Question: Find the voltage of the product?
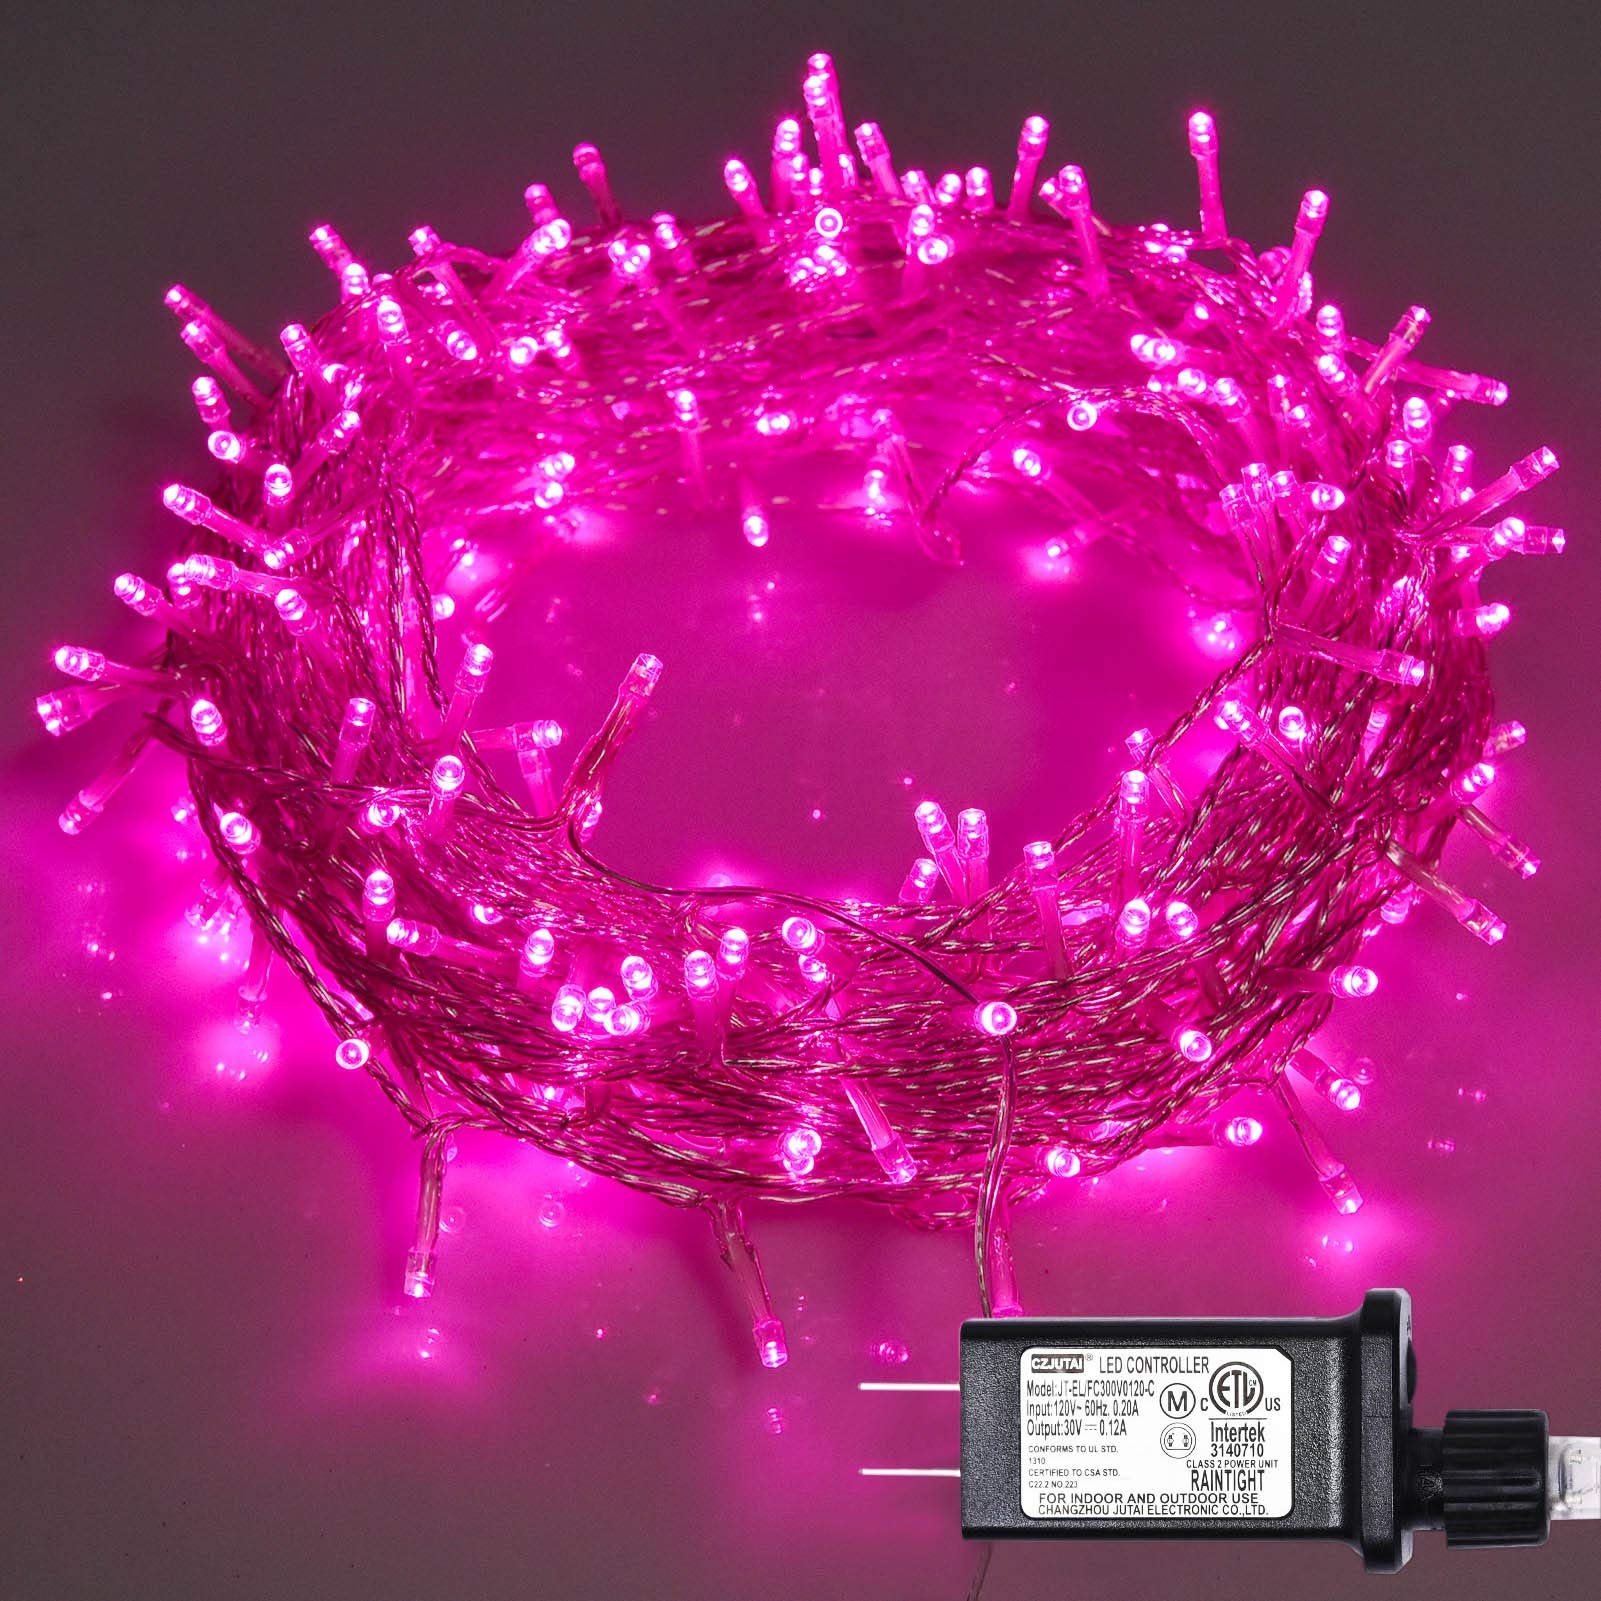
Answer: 30.0 volt